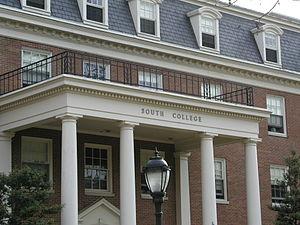
Une étude de l'université de Shanghai établissant le classement des 500 meilleures universités du monde en 2004, d'après le nombre de prix Nobel obtenus et la quantité d'articles publiés dans les revues académiques, place 17 universités américaines dans les 20 premières, Harvard figurant en première position.